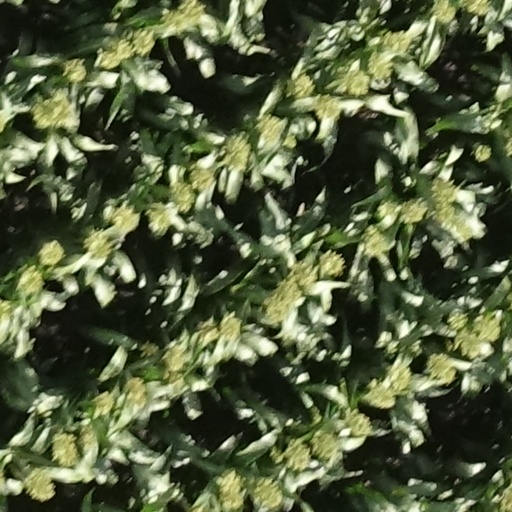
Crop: sorghum